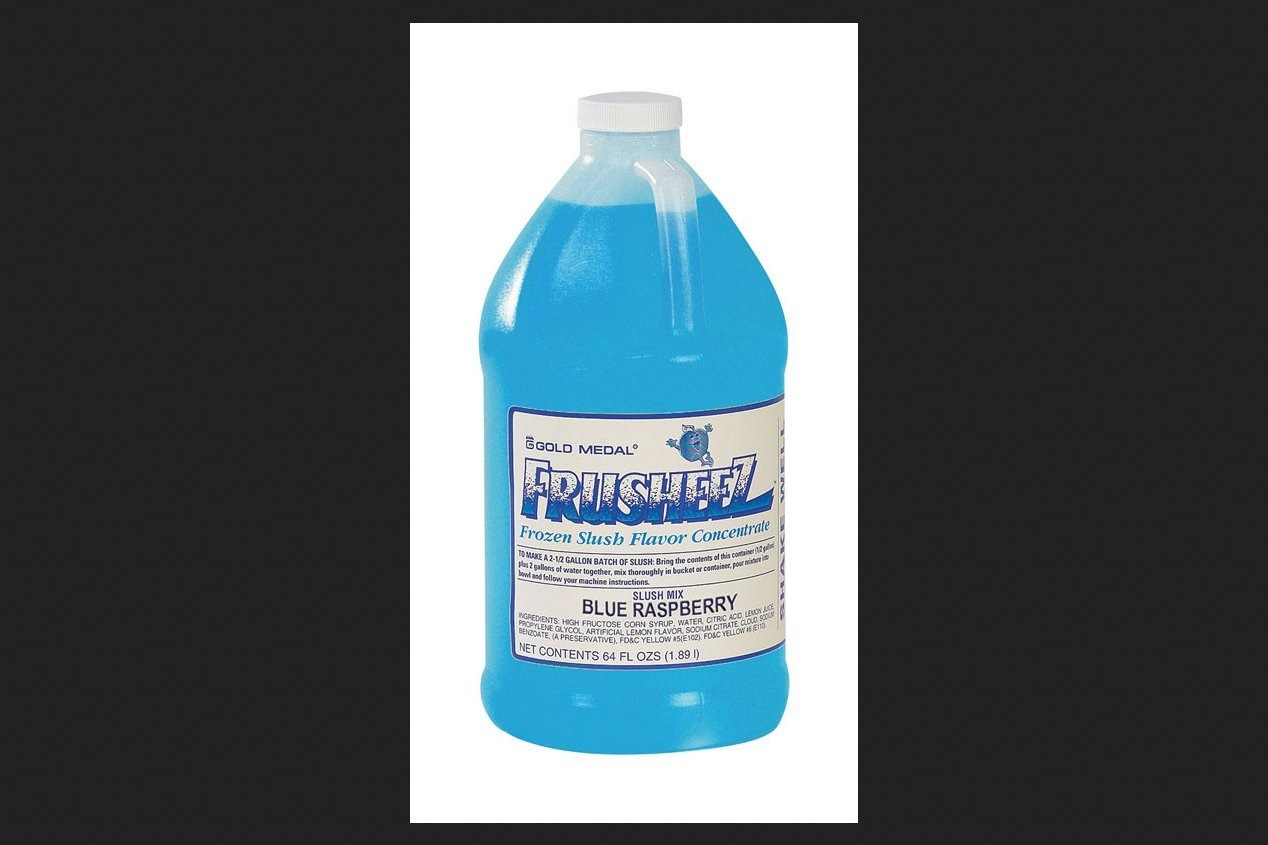
Item Name: Gold Medal Frusheez Blue Raspberry Syrup 0.5 gal.
Product Description: Brand Name: Gold Medal *Flavor: Blue Raspberry *Product Type: Frusheez Frozen Slush Flavor Concentrate *Package Size: 1/2 gal. *Packaging Type: Jug
Value: 6.0
Unit: Count

Price: 24.39